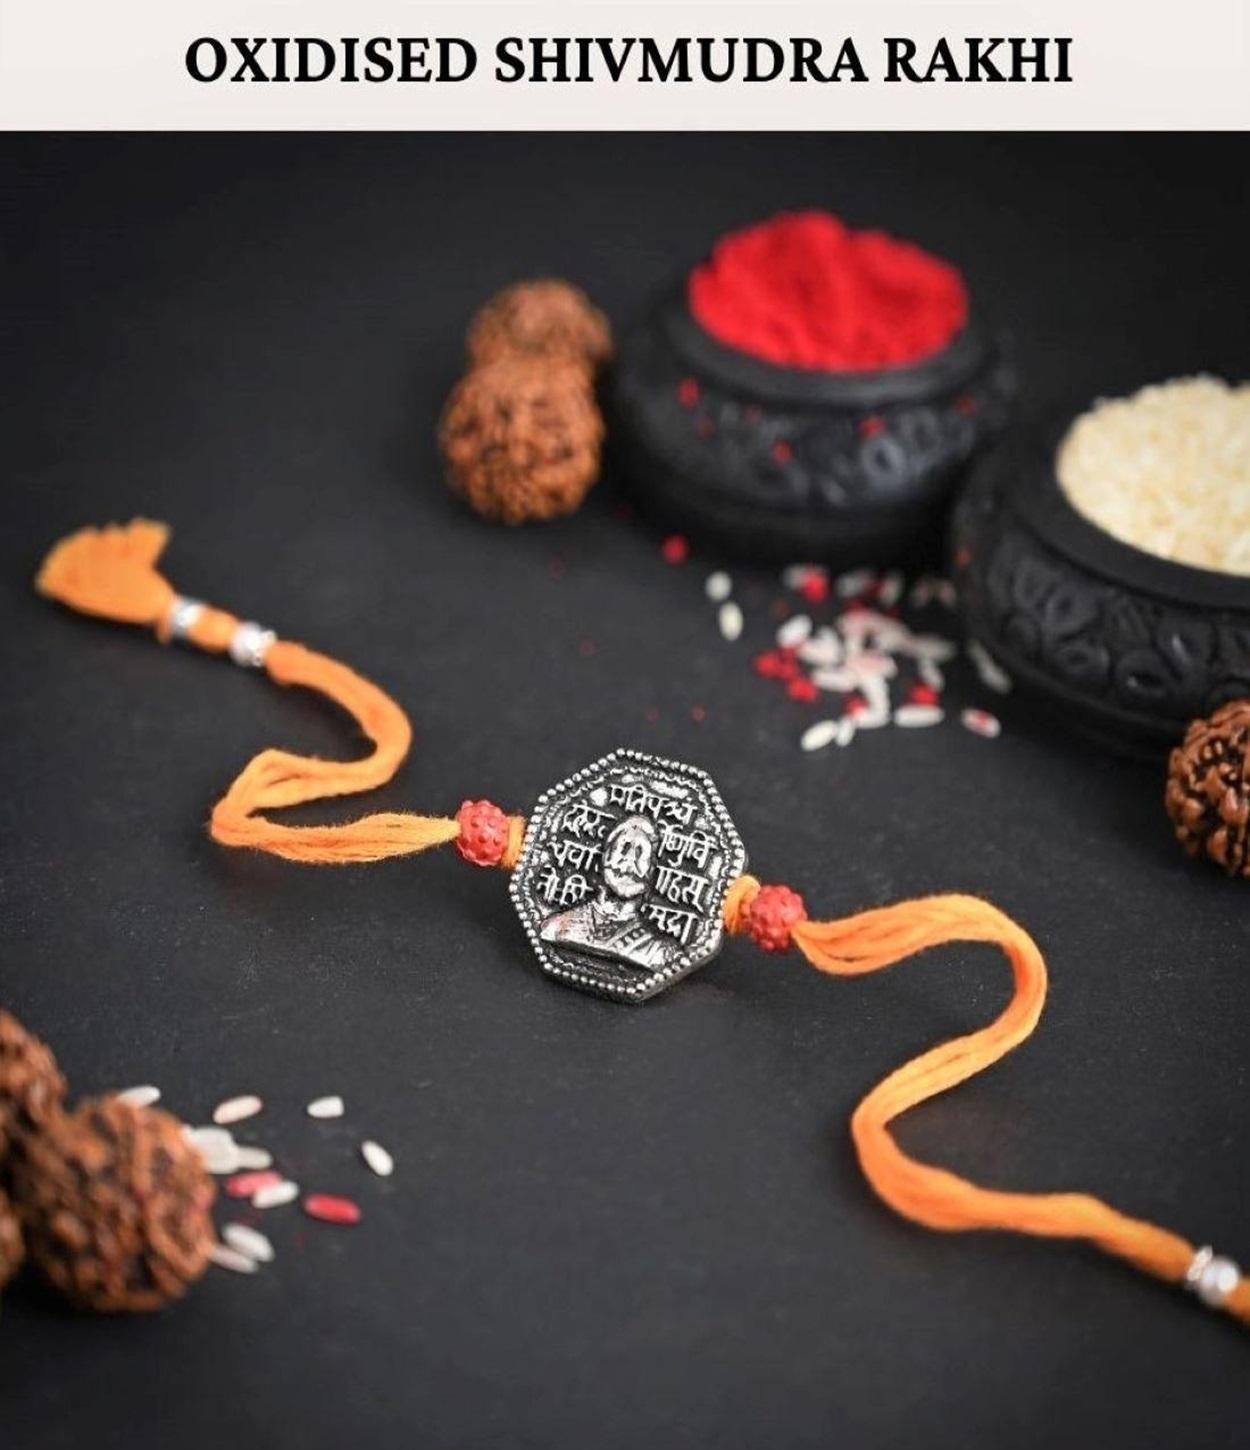
 Sajshrungar Jewellery Special Silver Oxidised Special Shiv Mudra Rakhi For Boys, Men, Bhaiyya, Bhabhi, Women & Girls. (Pack Of 1)
Type: Rakhis
Brand: SAJSHRUNGAR JEWELLERY
Price: Rs. 215
 Sajshrungar Jewellery offers this beautiful Silver Oxidised Plated Rakhi For Boys, Men, Bhaiyya, Bhabhi, women & Girls. It is crafted from superior quality Threads, metal, materials and ensures high durability. It can style with any type of your Jewellery. This Rakhi set is unique in design and long lasting. This Jewellery Ideal For Rakhi, Rakshabandhan Festivals. Best option for Gift at Rakhi, Rakshabandhan from Sister, Bhabhi to Brother, brother-in-law, Mama, Kaka, Uncle, Father, Grandfather, Friends, on occasion of Rakhi, Rakshabandhan.
Features: Rakhi symbolizes the spirit of Menhood, friendship and the heart achingly beautiful relationship between a Brother and sister,This Rakhi being traditionally designed and handcrafted, fine design, pattern and color tone may vary slightly from that shown in Images,The term \rakhi\ primarily refers to the decorative thread or bracelet that is tied by a sister on her brother's wrist during the Hindu festival of Raksha Bandhan. This thread symbolizes the bond of protection and love between siblings. Here are a few key,The rakhi thread symbolizes the sister's love and prayers for her brother's well-being. It is a sacred thread that signifies the brother's lifelong vow to protect and support his sister.,Raksha Bandhan, also known as Rakhi, is the festival dedicated to celebrating this bond between brothers and sisters. It usually falls in the month of August and is observed with rituals, prayers, and family gatherings.,During Rakhi, sisters perform aarti (ritual of waving a lighted lamp) for their brothers, tie the rakhi around their wrists, and receive gifts and blessings in return.
Included: 1-Rakhi